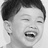
Emotion: happy